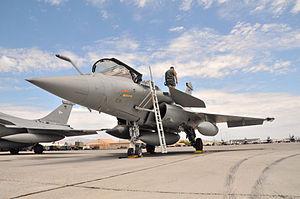
Un pilote de Rafale de l'Armée de l'air française vérifie son avion sur la base aérienne de l'USAF de Nellis (Nevada) pour l'exercice Red Flag 08-4."
Le Rafale de Dassault Aviation est un avion de combat multirôle — qualifié d'« omnirôle » par son constructeur — développé pour la Marine nationale et l'Armée de l'air françaises, livré à partir du 18 mai 2001 et entré en service en 2002 dans la Marine.